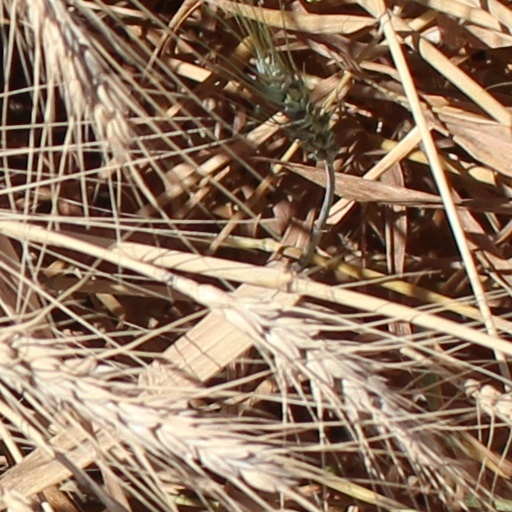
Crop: wheat